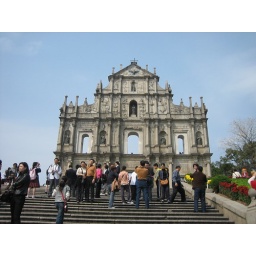
Rest van de kerk is vakkundig in puin geschoten door de Nederlanders.